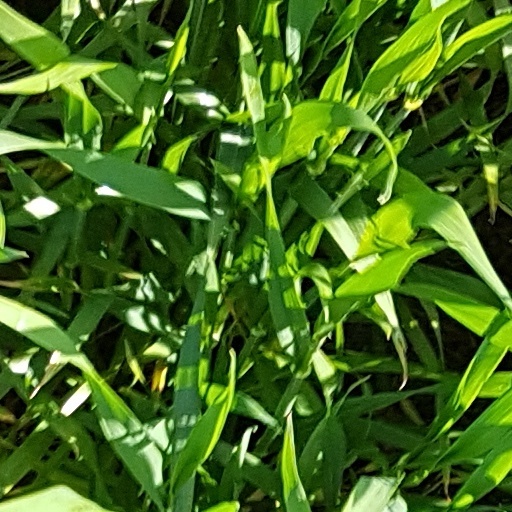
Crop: wheat